Bush-Dubisson House

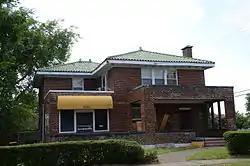

The Bush-Dubisson House is a historic house at 1500 South Ringo Street in Little Rock, Arkansas. It is a two-story masonry structure, built out of red brick with a tile roof. It has classical Prairie School features, including a broad hip roof with extended eaves, a single-story porch, part of which is open and part is topped by a balcony supported by large brick piers. It was built in 1925 for Aldridge Bush, a prominent local African-American businessman, and was owned for many years by another, Daniel J. Dubisson. It was constructed by S.E. Wiggin, a local African-American contractor.